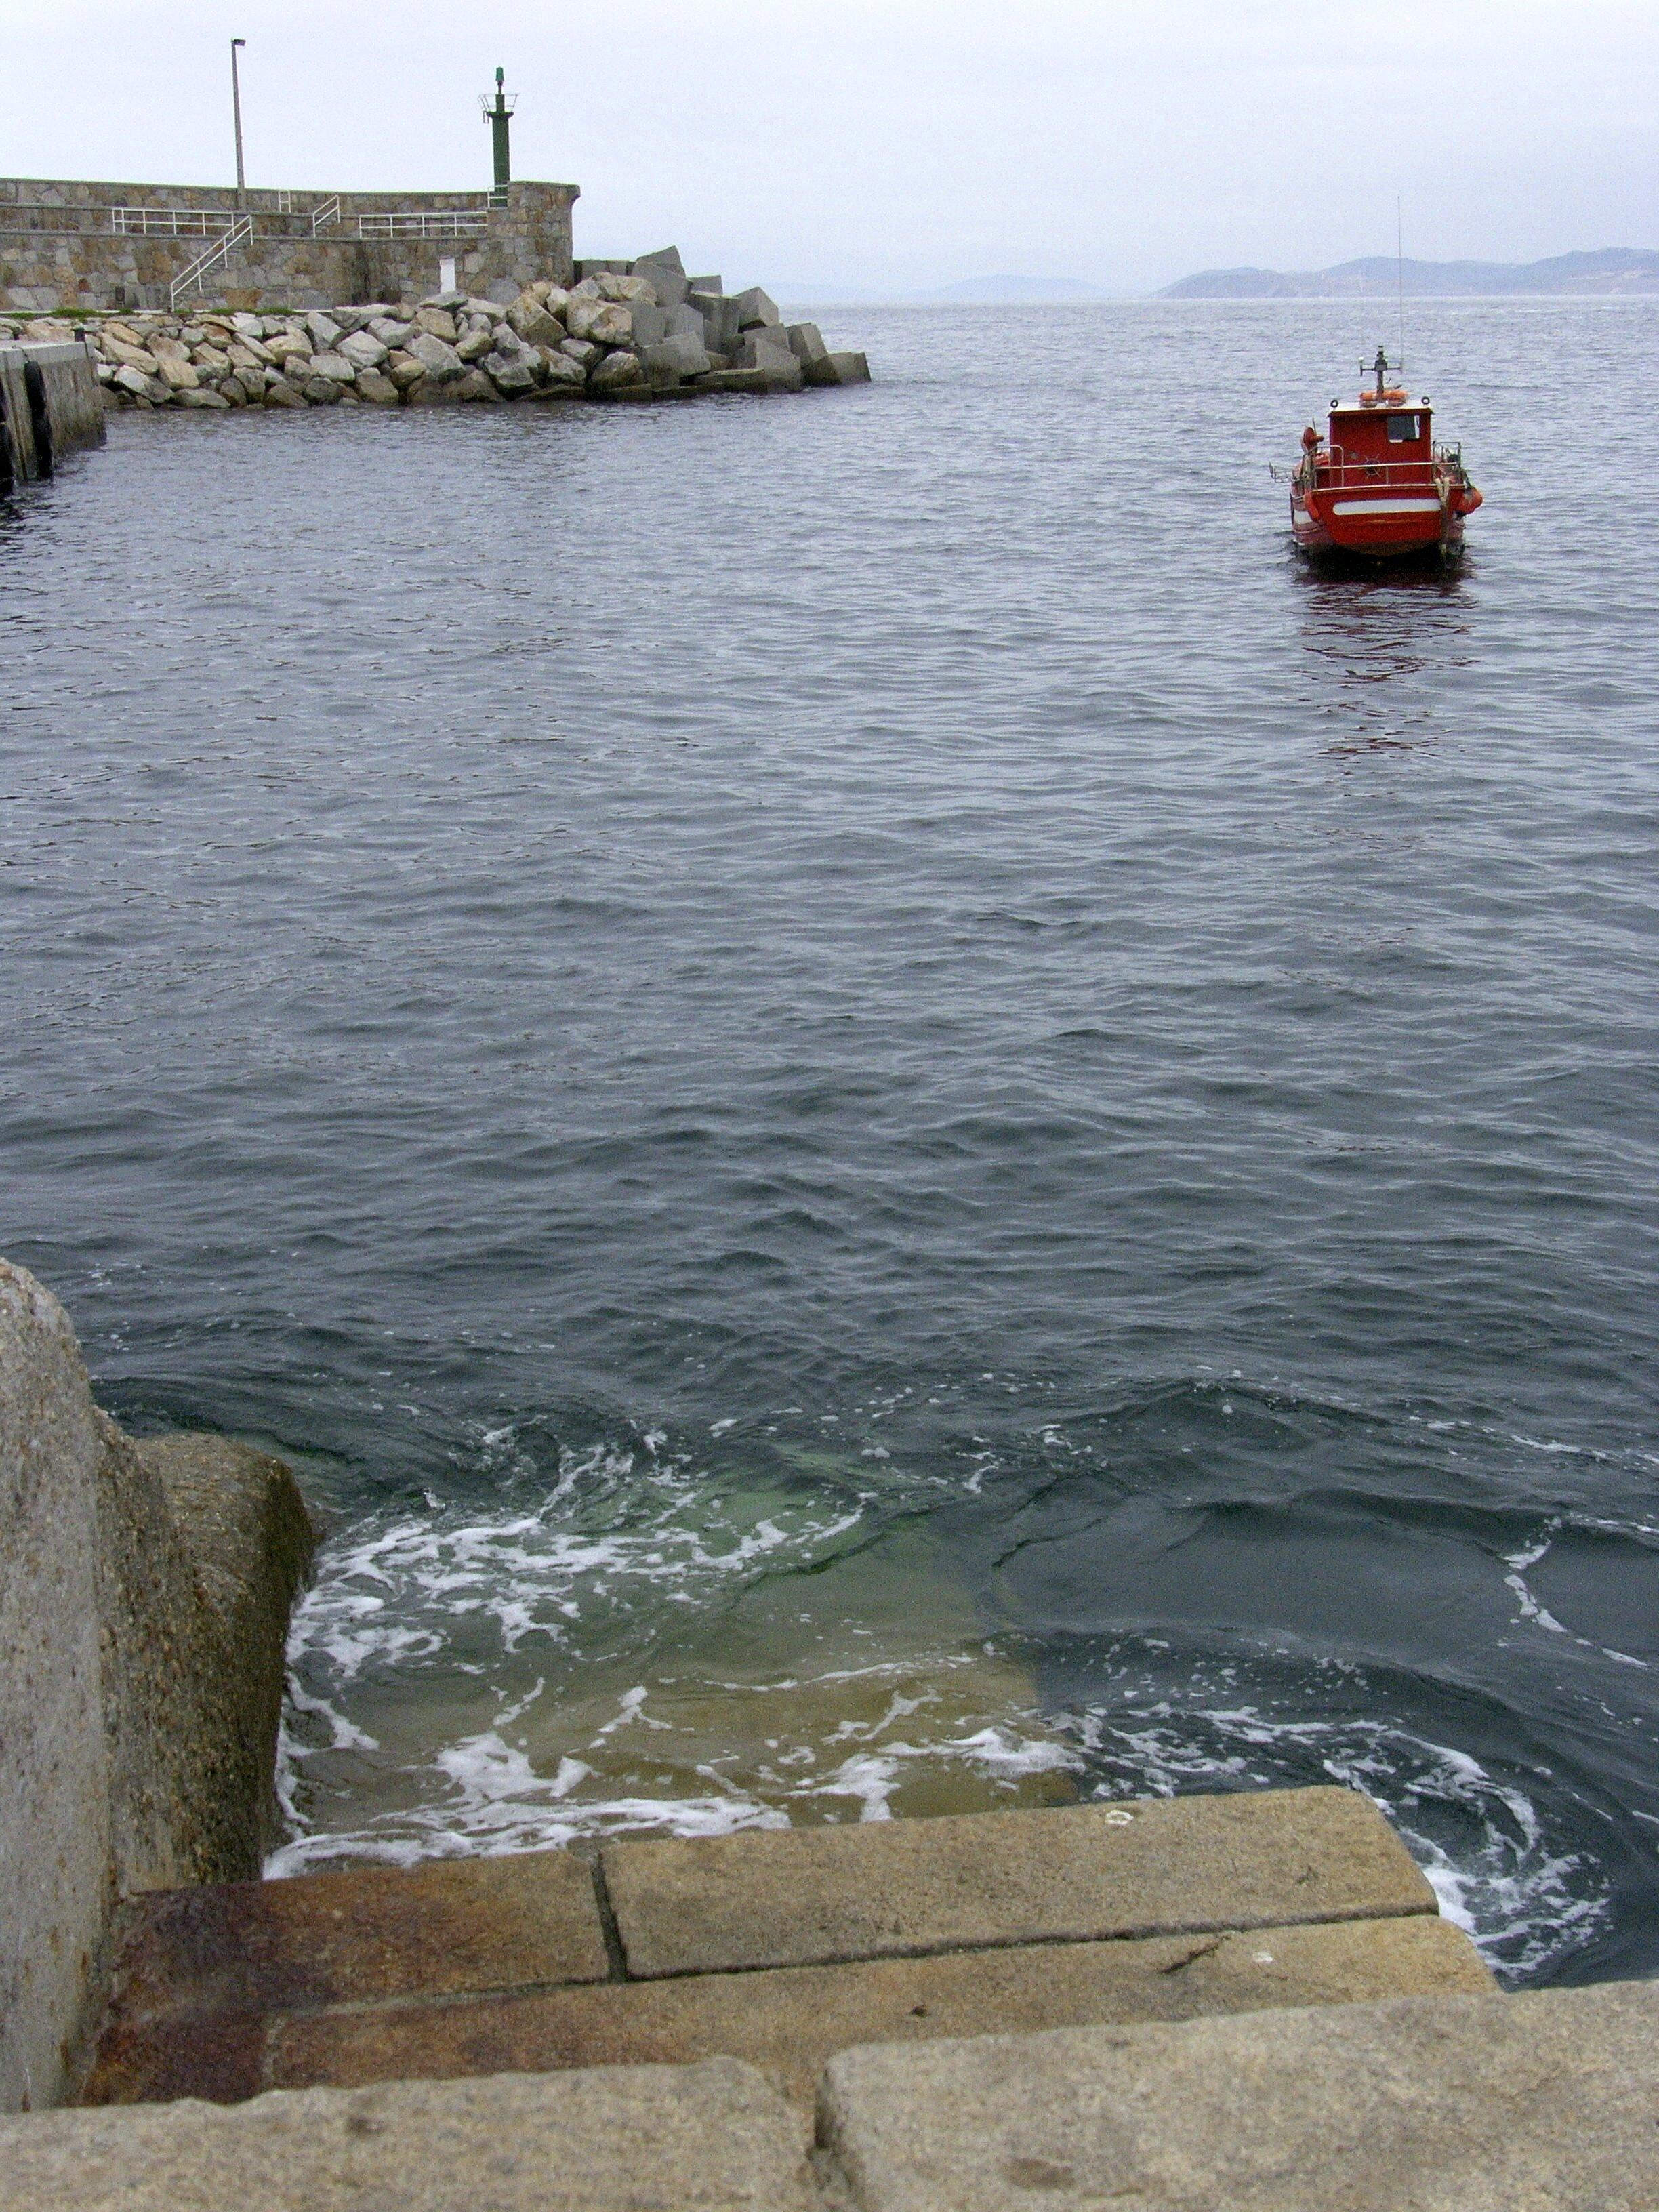
landscape, sea, coast, water, shore, cliff, vehicle, tower, bay, reservoir, terrain, waterway, la, channel, breakwater, ggl1, coru agaliciaspainscenery